Culver City station

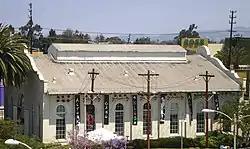
Ivy Substation, still-standing former station power building north of platform.

Culver City station served as the initial western terminus of the Expo line from its re-opening on June 20, 2012. It became a through-station with the re-opening of the remainder of the line to Santa Monica on May 20, 2016.